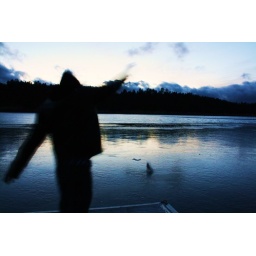
Christoph Fromme throws a rock into the frozen lake in Flagstaff, AZ.